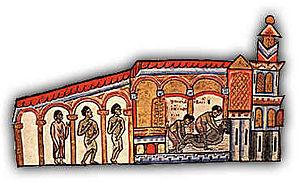
Romain III Argyre, né en 968 et mort le 11 avril 1034, est un empereur byzantin du 11 novembre 1028 à 1034. C'est le petit-fils de Romain Argyre et de son épouse Agathe Lécapène, elle-même fille de Romain Iᵉʳ Lécapène.